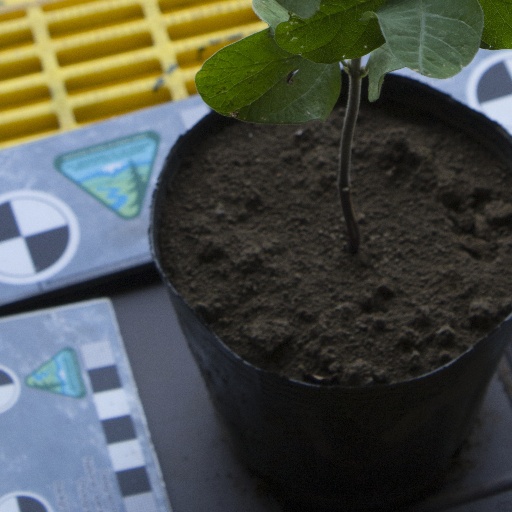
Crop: soybean